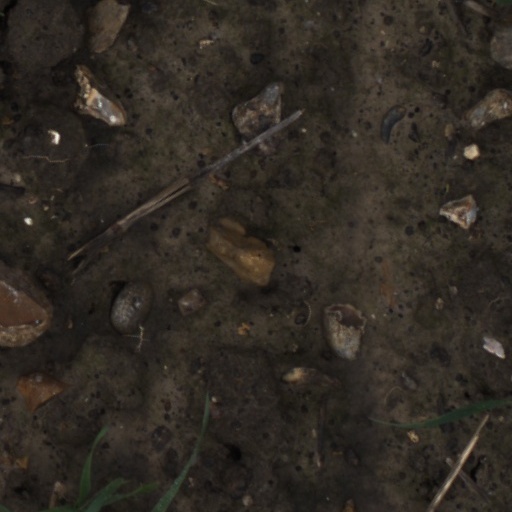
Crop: wheat